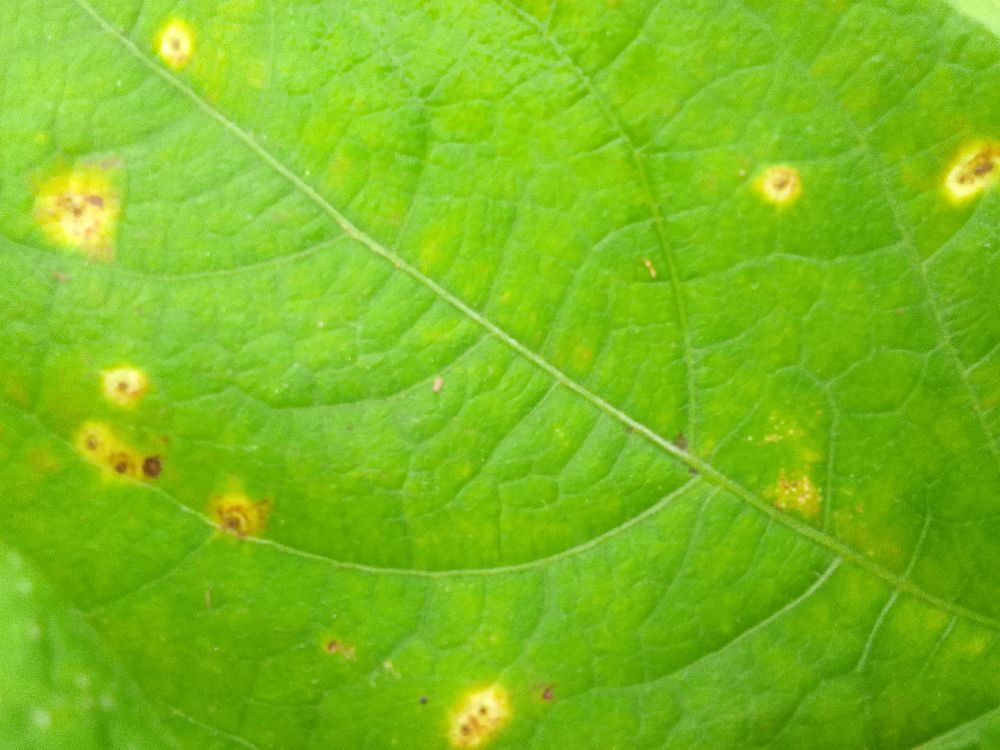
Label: rust